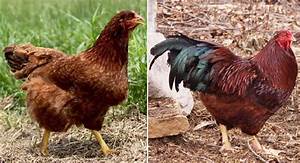
Label: chicken